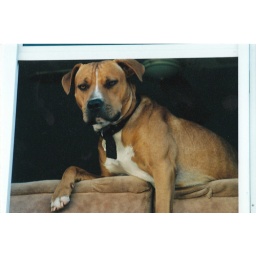
random pooch in a street window in Palm Beach , Queensland....